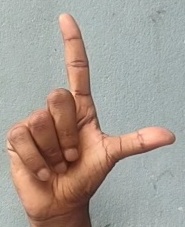
ASL sign: L